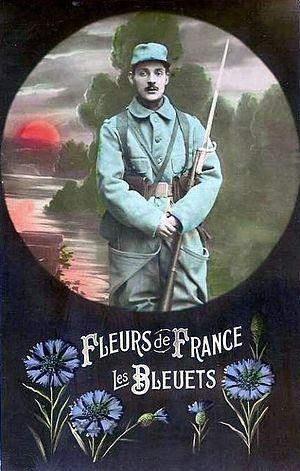
Le Bleuet de France est le symbole de la mémoire et de la solidarité, en France, envers les anciens combattants, les victimes de guerre, les veuves et les orphelins. La vente de bleuets les 11 novembre et 8 mai servent à financer des œuvres sociales leur venant en aide.